Pål Refsdal

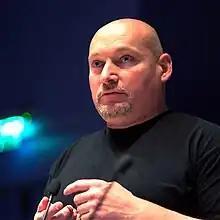

Pål Refsdal (born 9 September 1963) is a Norwegian freelance journalist, photographer and filmmaker who has reported from many war zones. He has followed and worked with several rebel groups. In 2009, he was embedded with Taliban in Afghanistan where he was taken captive and held for a week before he was released. He has also worked for Norwegian People's Aid and as press officer for the Norwegian military.